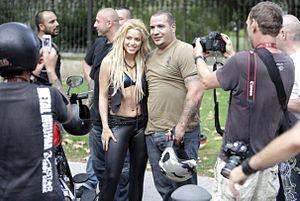
Shakira [ ʃaˈkiɾa], de son nom complet Shakira Isabel Mebarak Ripoll, née le 2 février 1977 à Barranquilla, est une auteure-compositrice-interprète colombienne.